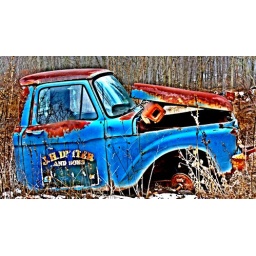
One of many rusted trucks in a truck graveyard.